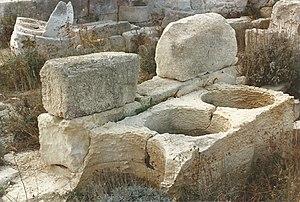
San Pawl Milqi est un site archéologique maltais situé près du village de Burmarrad, sur le flanc d'une colline dominant la plaine fertile de Barmarrad et de la baie de Salina. Comme souvent à Malte, le site est utilisé pendant plusieurs époques mais les restes les plus importants datent de l'époque romaine et révèlent une importante villa agricole centrée sur la culture de l'olivier. Une petite église se dresse sur le site évoquant le souvenir du débarquement de saint Paul à Malte.